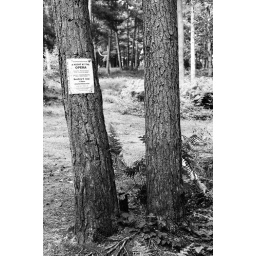
Bring your opera glasses and black tie, just in case.